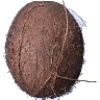
Label: cocos